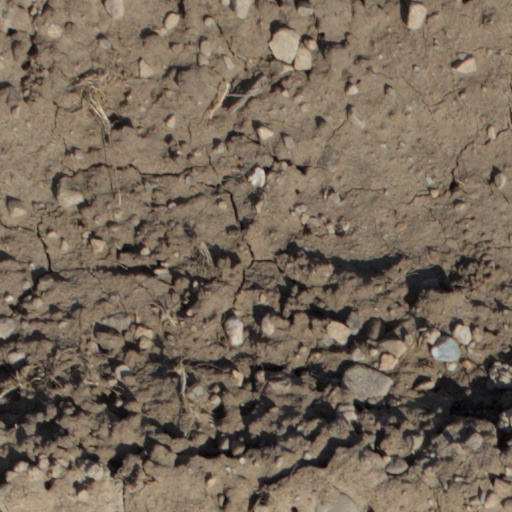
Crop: wheat